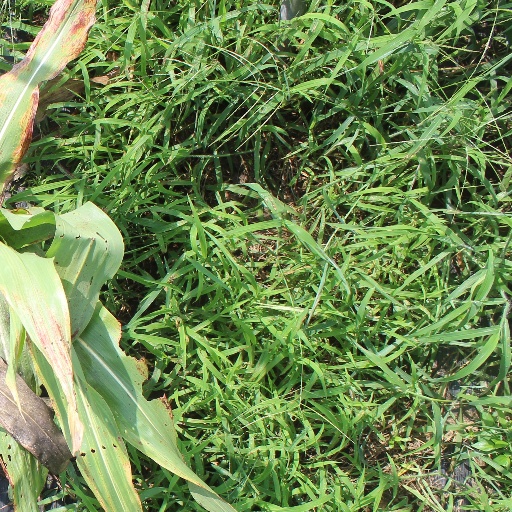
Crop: sorghum